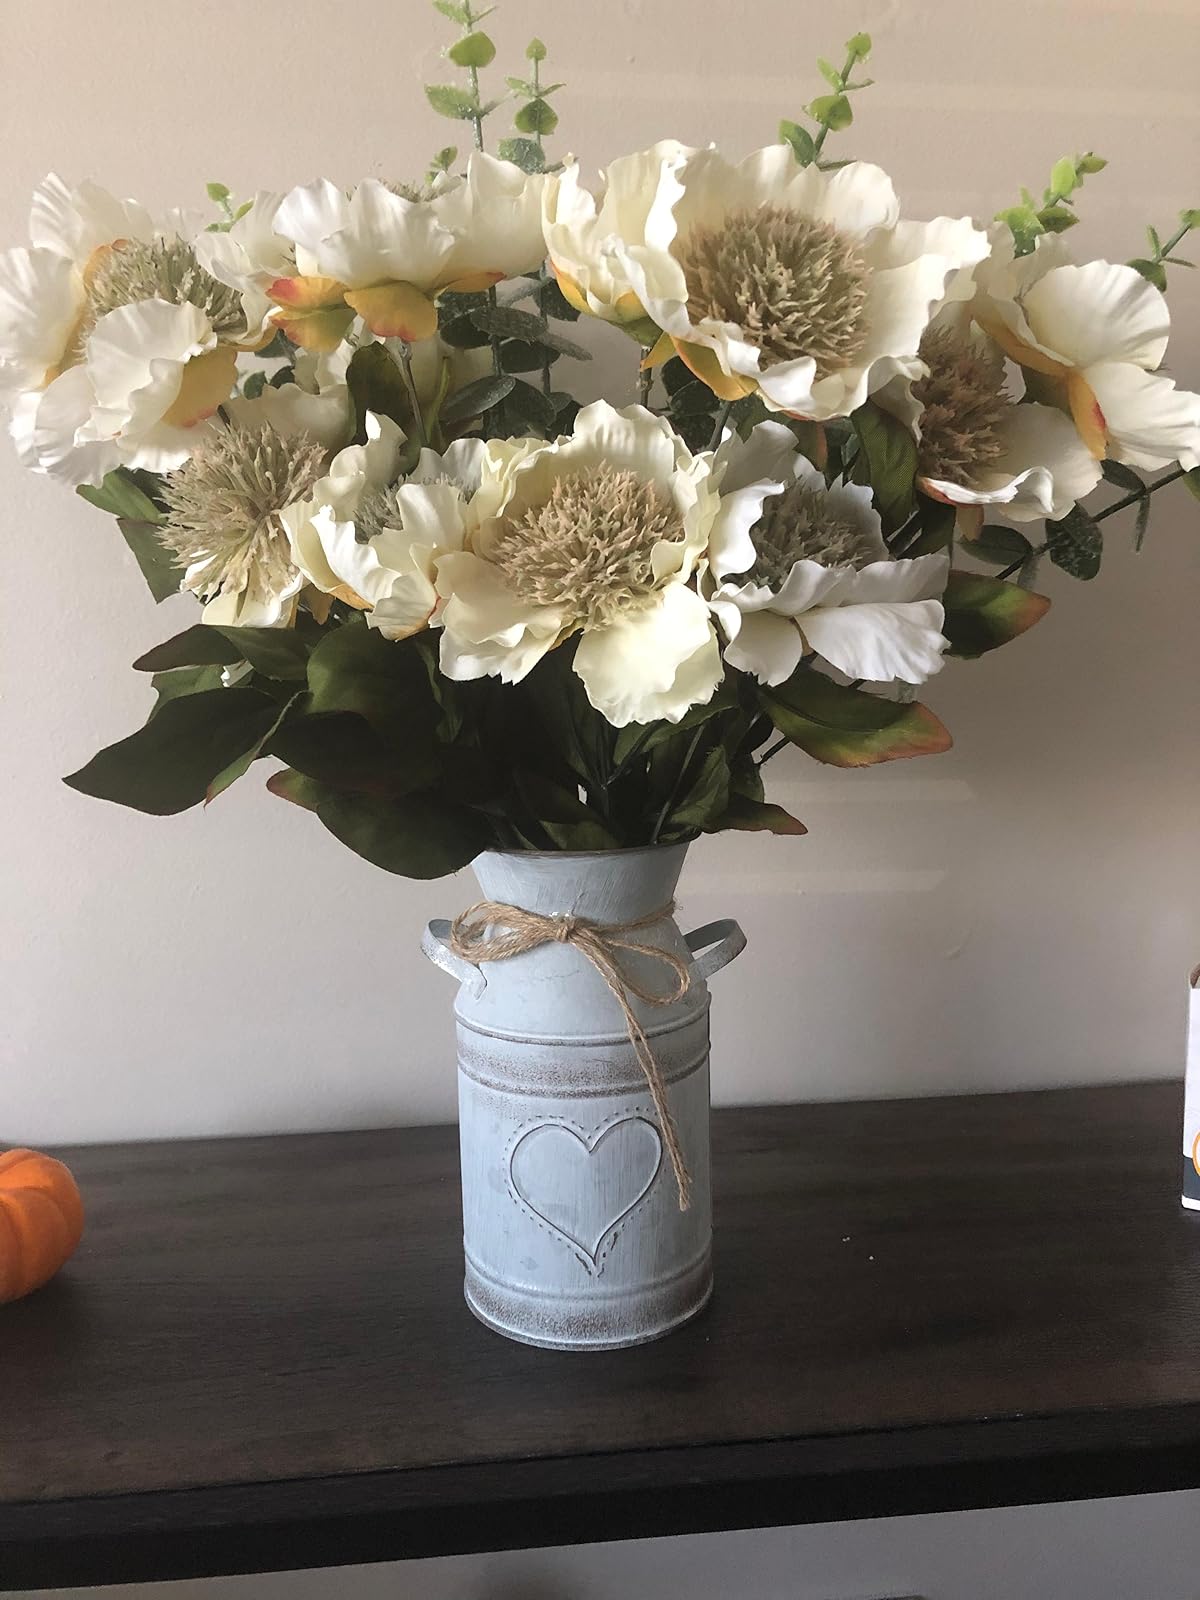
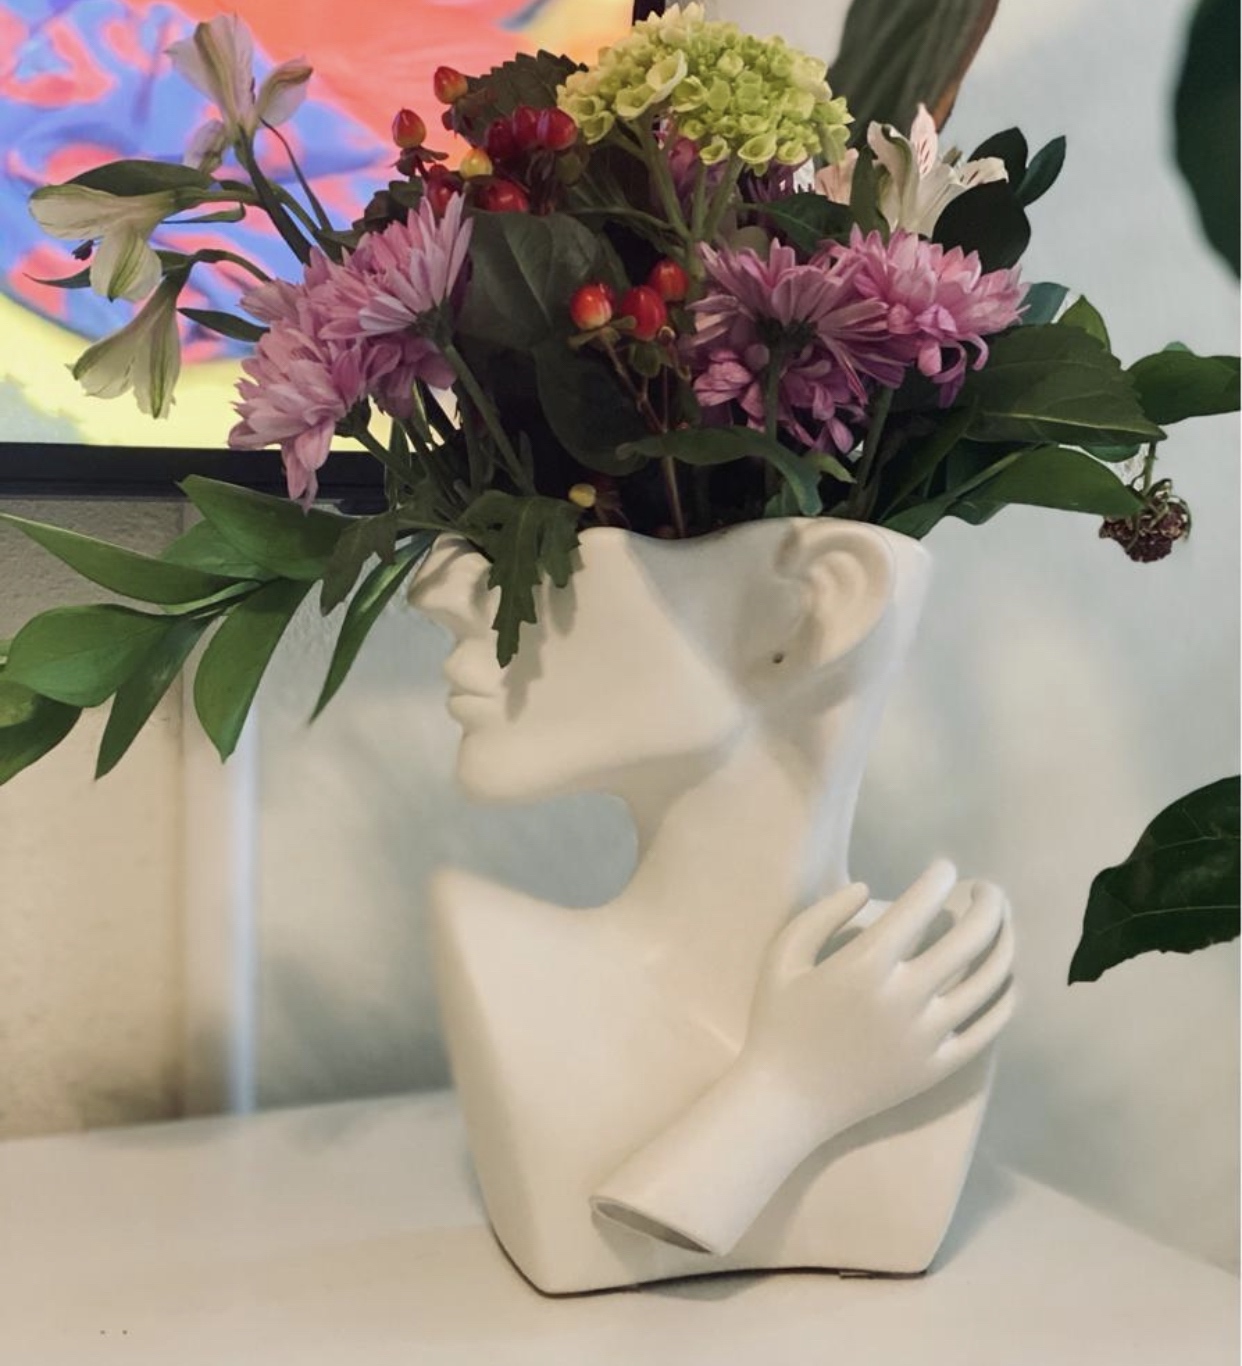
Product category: vase
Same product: no